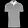
Label: T - shirt / top